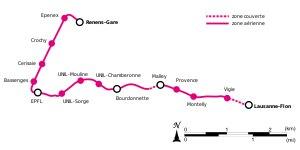
Écublens, officiellement Ecublens, est une ville et une commune suisse du canton de Vaud, située dans le district de l'Ouest lausannois.